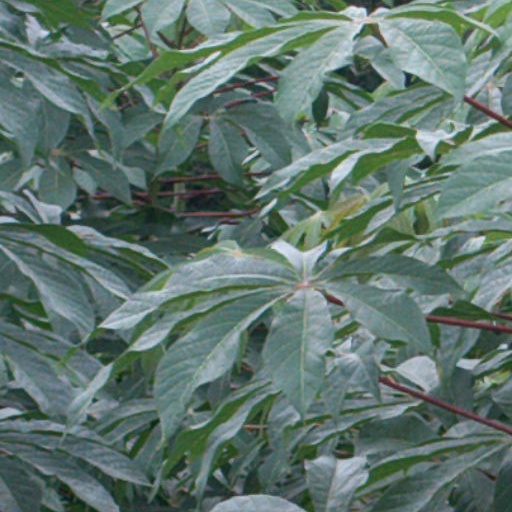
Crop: cassava